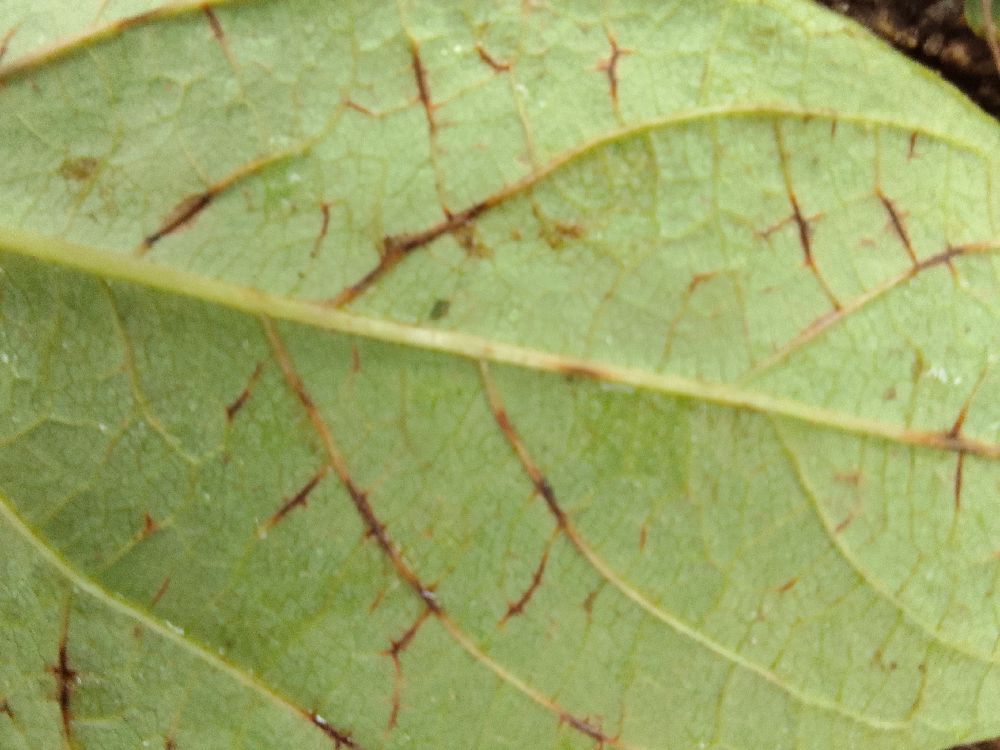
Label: anthracnose